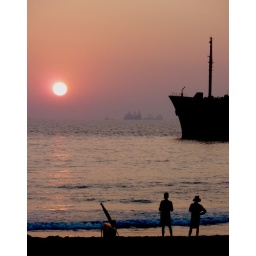
River princess the stranded ship in Candolim at sunset from Ganesh's bar